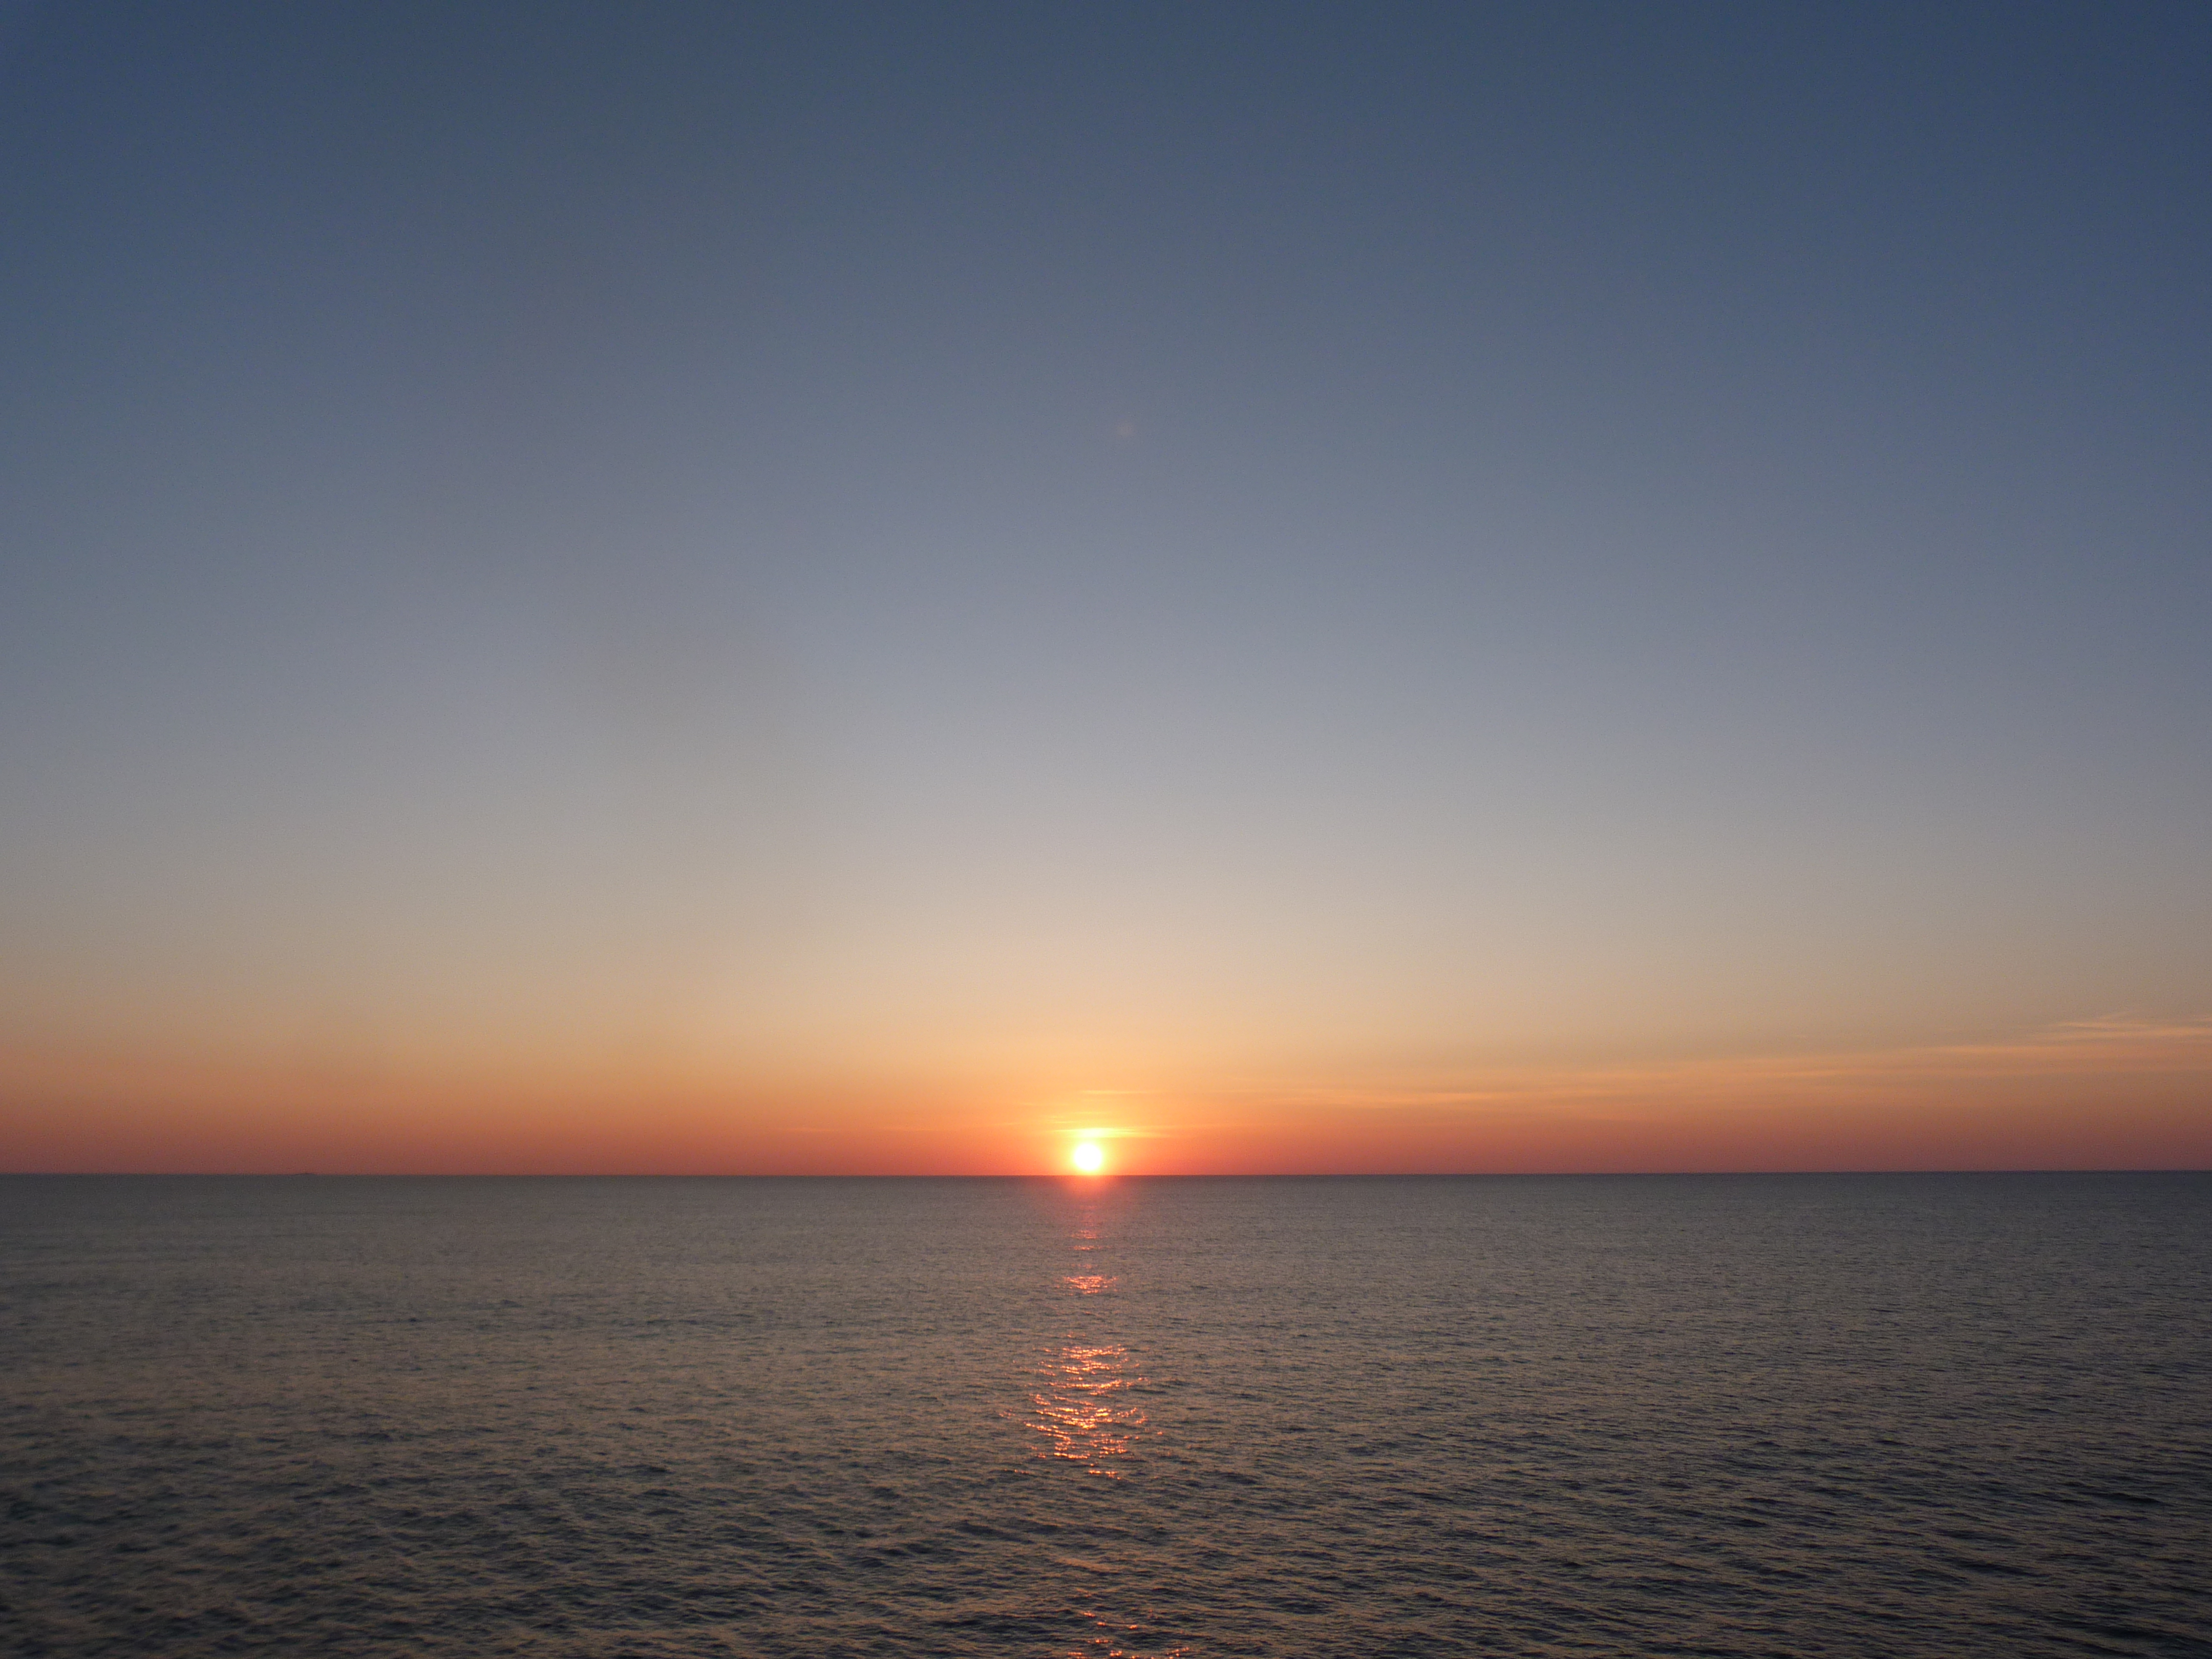
sunset, ship, norway, sky, water, evening, night, horizon, sea, sunrise, afterglow, ocean, calm, sun, sound, morning, daytime, dusk, cloud, dawn, atmosphere, waterway, sunlight, red sky at morning, coast, landscape, wave, vacation, channel, astronomical object